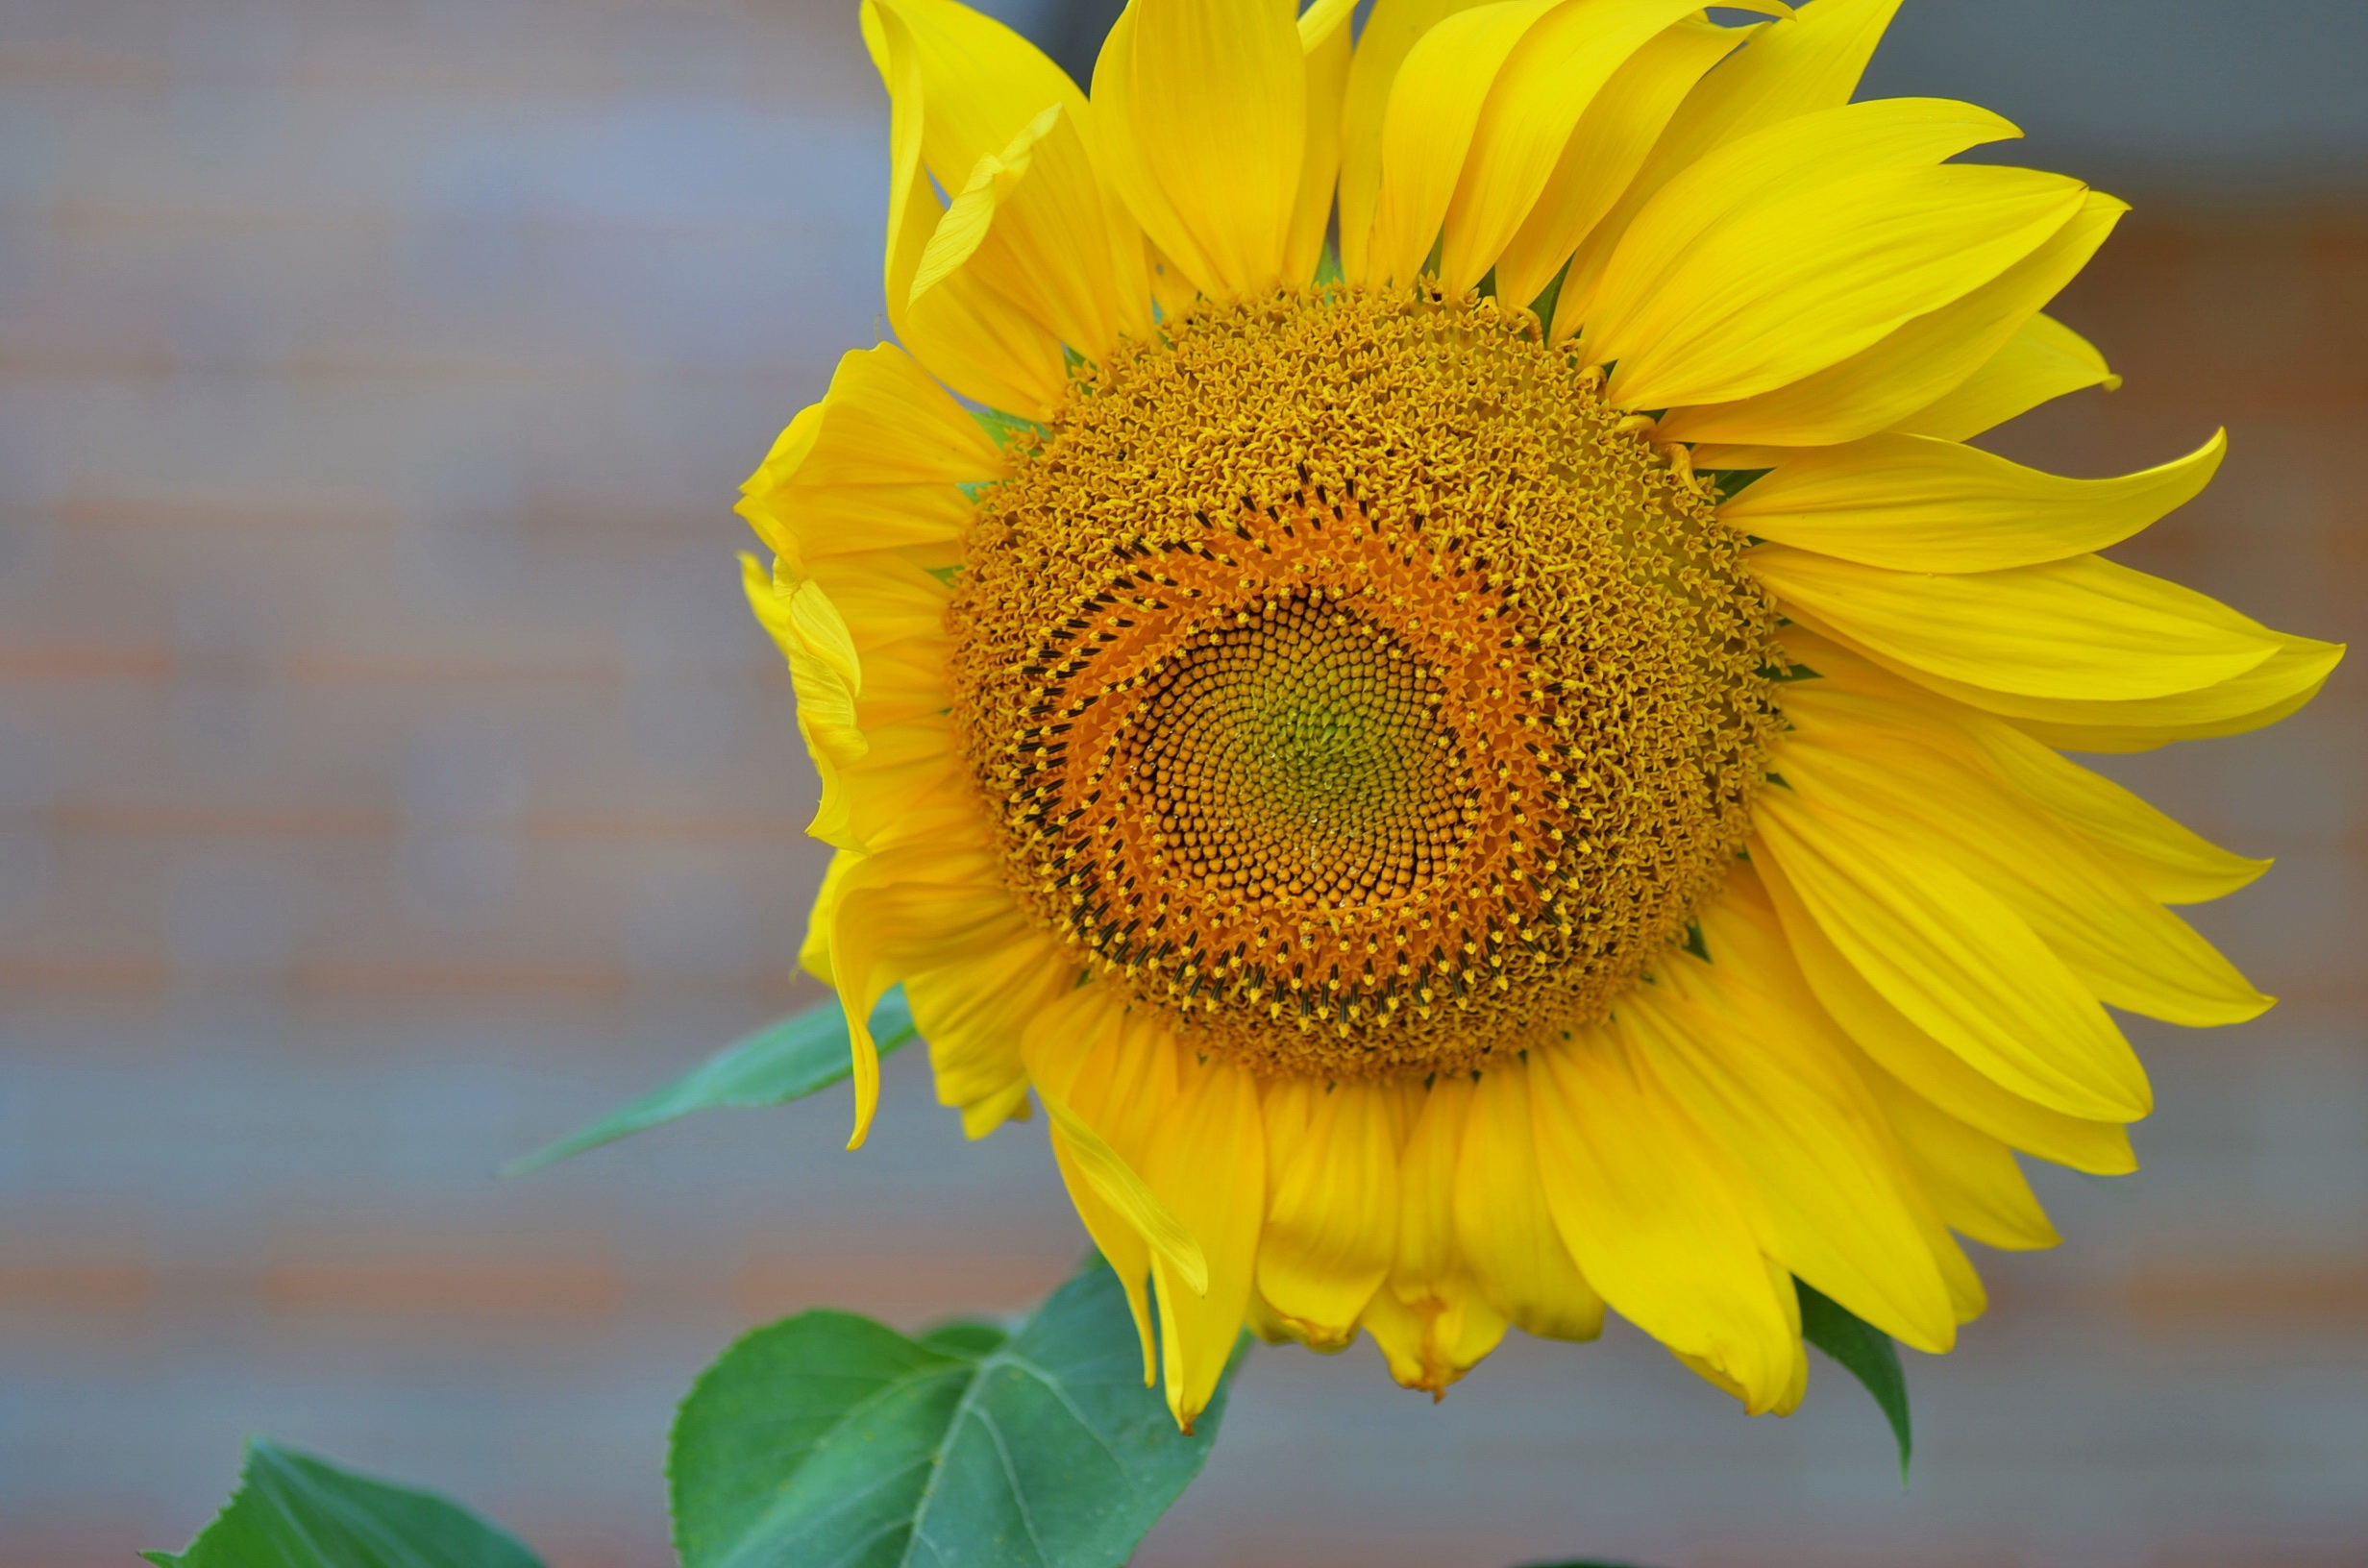
nature, growth, plant, field, flower, petal, summer, natural, blooming, yellow, agriculture, flora, season, sunflower, close up, sunny, macro photography, flowering plant, daisy family, sunflower seed, plant stem, land plant